Roman consul

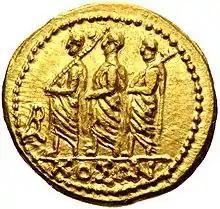
Gold coin from Dacia, minted by Coson, depicting a consul and two lictors

Each consul was accompanied in every public appearance by twelve lictors, who displayed the magnificence of the office and served as his bodyguards. Each lictor held a "fasces", a bundle of rods that contained an axe. The "fasces" symbolized the military power, or "imperium". When inside the "pomerium", the lictors removed the axes from the "fasces" to show that a citizen could not be executed without a trial. Upon entering the "comitia centuriata", the lictors would lower the "fasces" to show that the powers of the consuls derive from the people.